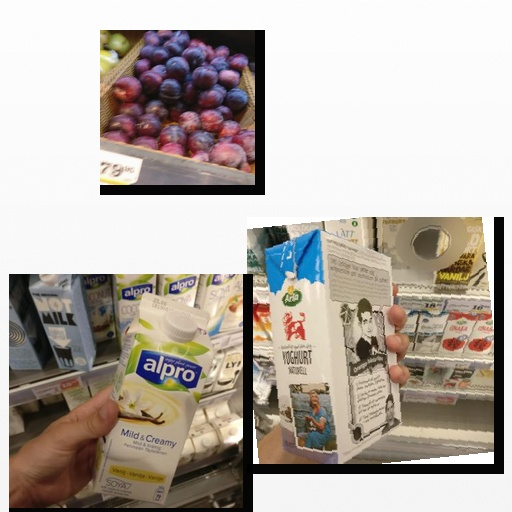
Food items: plum, vanilla_soy_yogurt, natural_yogurt